Grand Place, Réunion

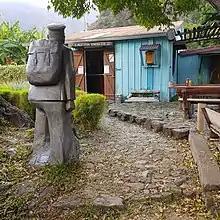
The statue of Yvrin Pausé in postal service outfit looking at the convenience store he founded

A basalt statue of Yvrin Pausé (1928-2019), created by sculptor Marco Ah Kiem, was installed in the village in 2016 to honour the mailman of the Mafate mountains. From 1951-1991 he served the area by foot and walked about a quarter million kilometers in his years of duty. Also the postal sorting center in Le Port bears his name, and he received a medal of merit in 1993 for his accomplishments. Grand Place was his birthplace and where he lived and worked, including a grocery store which he operated with his wife since 1960, and a lodge, "Le Bougainvillier", which he opened at age 71.